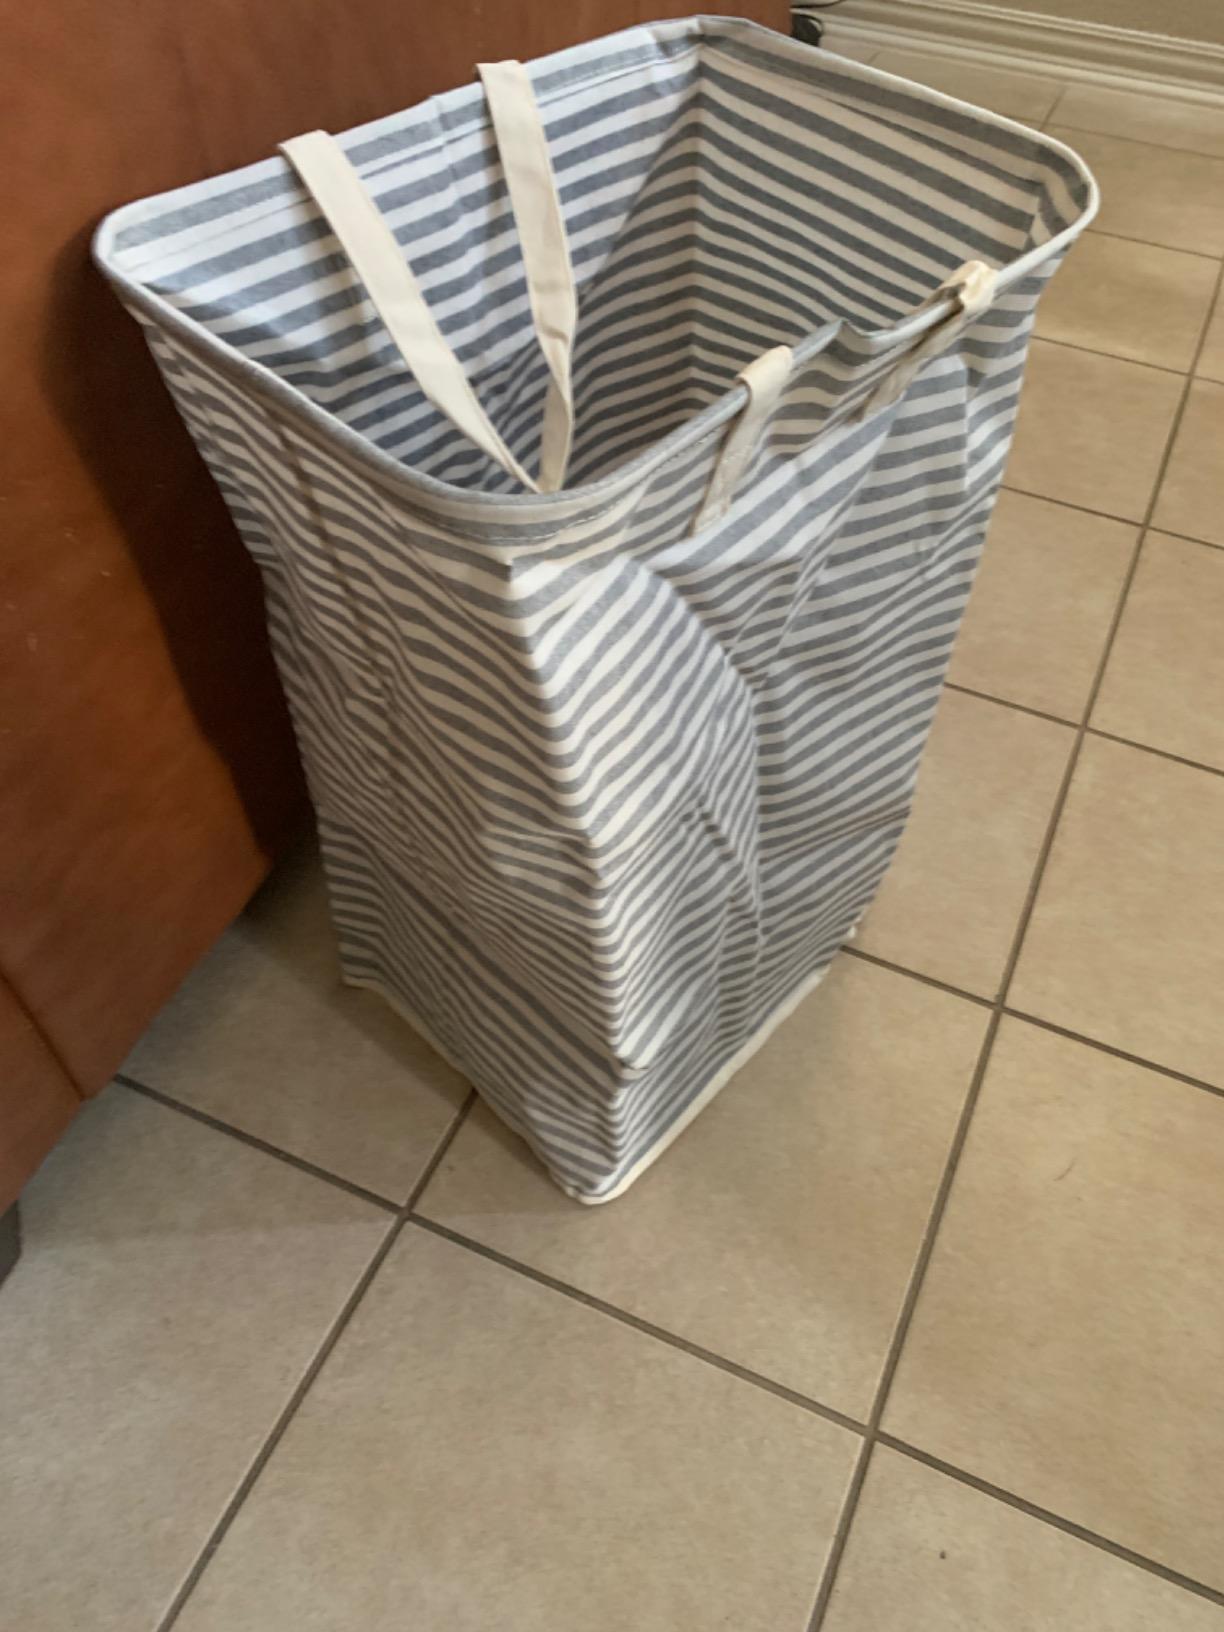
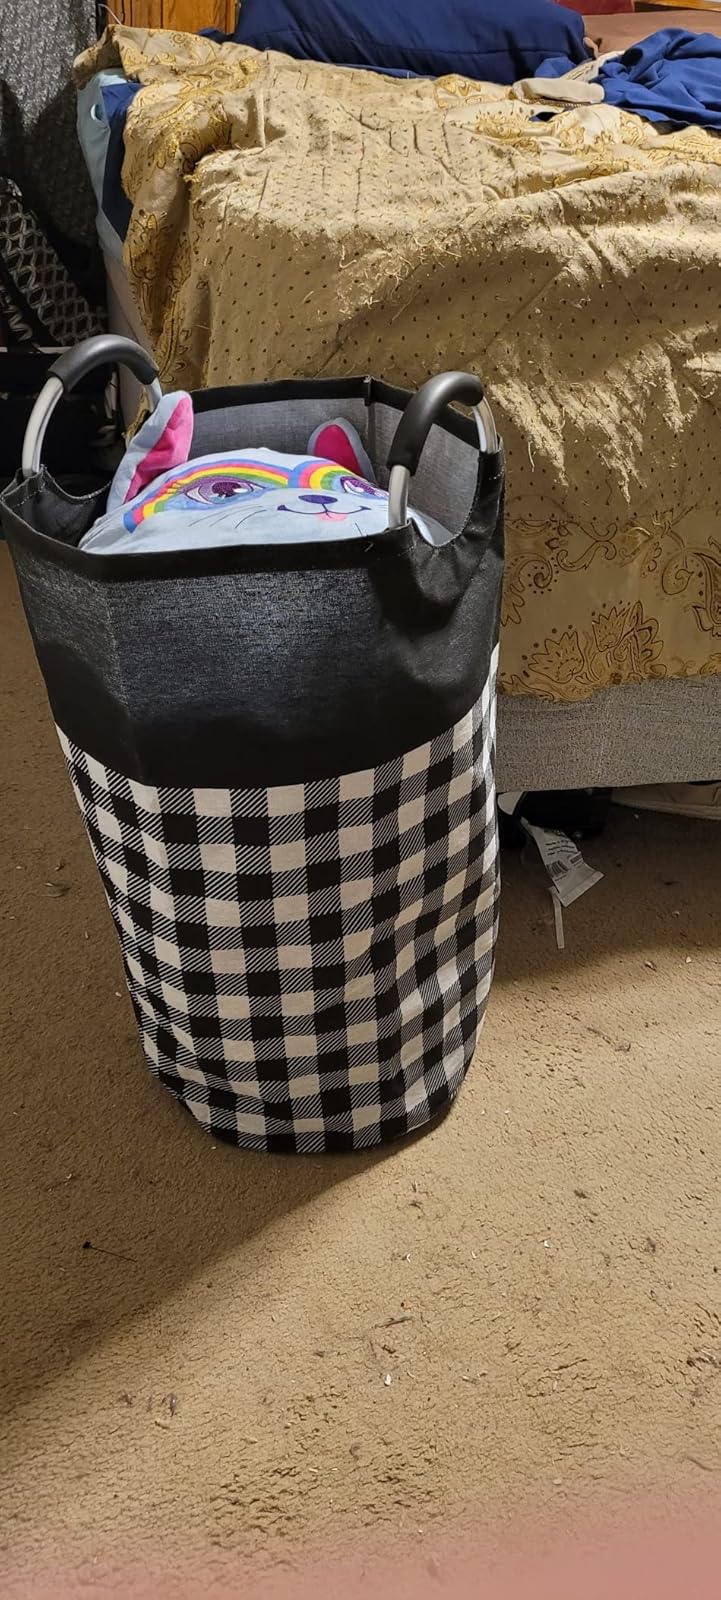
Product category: items_hamper
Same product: no